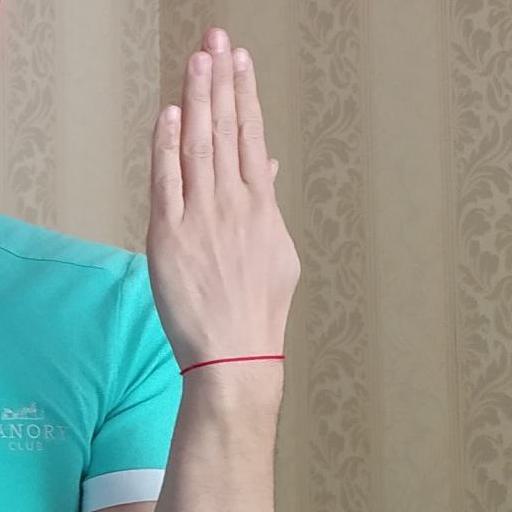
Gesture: stop_inverted